Woman's Club of Eustis

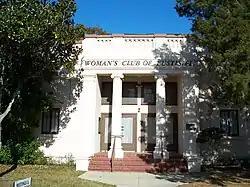

The Woman's Club of Eustis is a historic woman's club in Eustis, Florida, United States. It is located at 227 North Center Street. On August 5, 1991, it was added to the U.S. National Register of Historic Places.